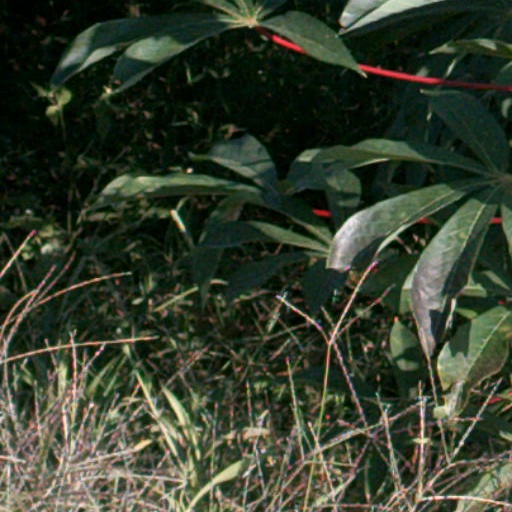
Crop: cassava